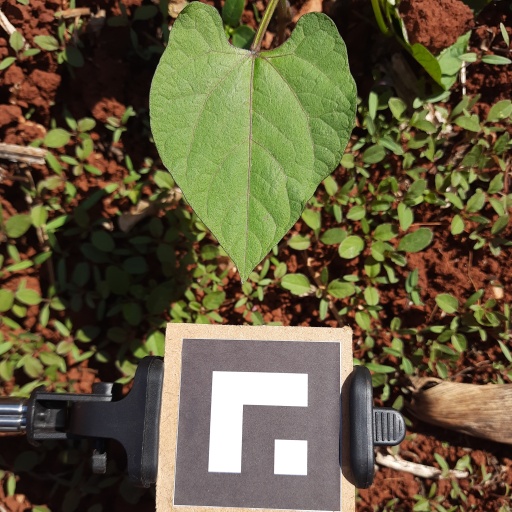
Observations: flat surface, no eating holes, under sunlight